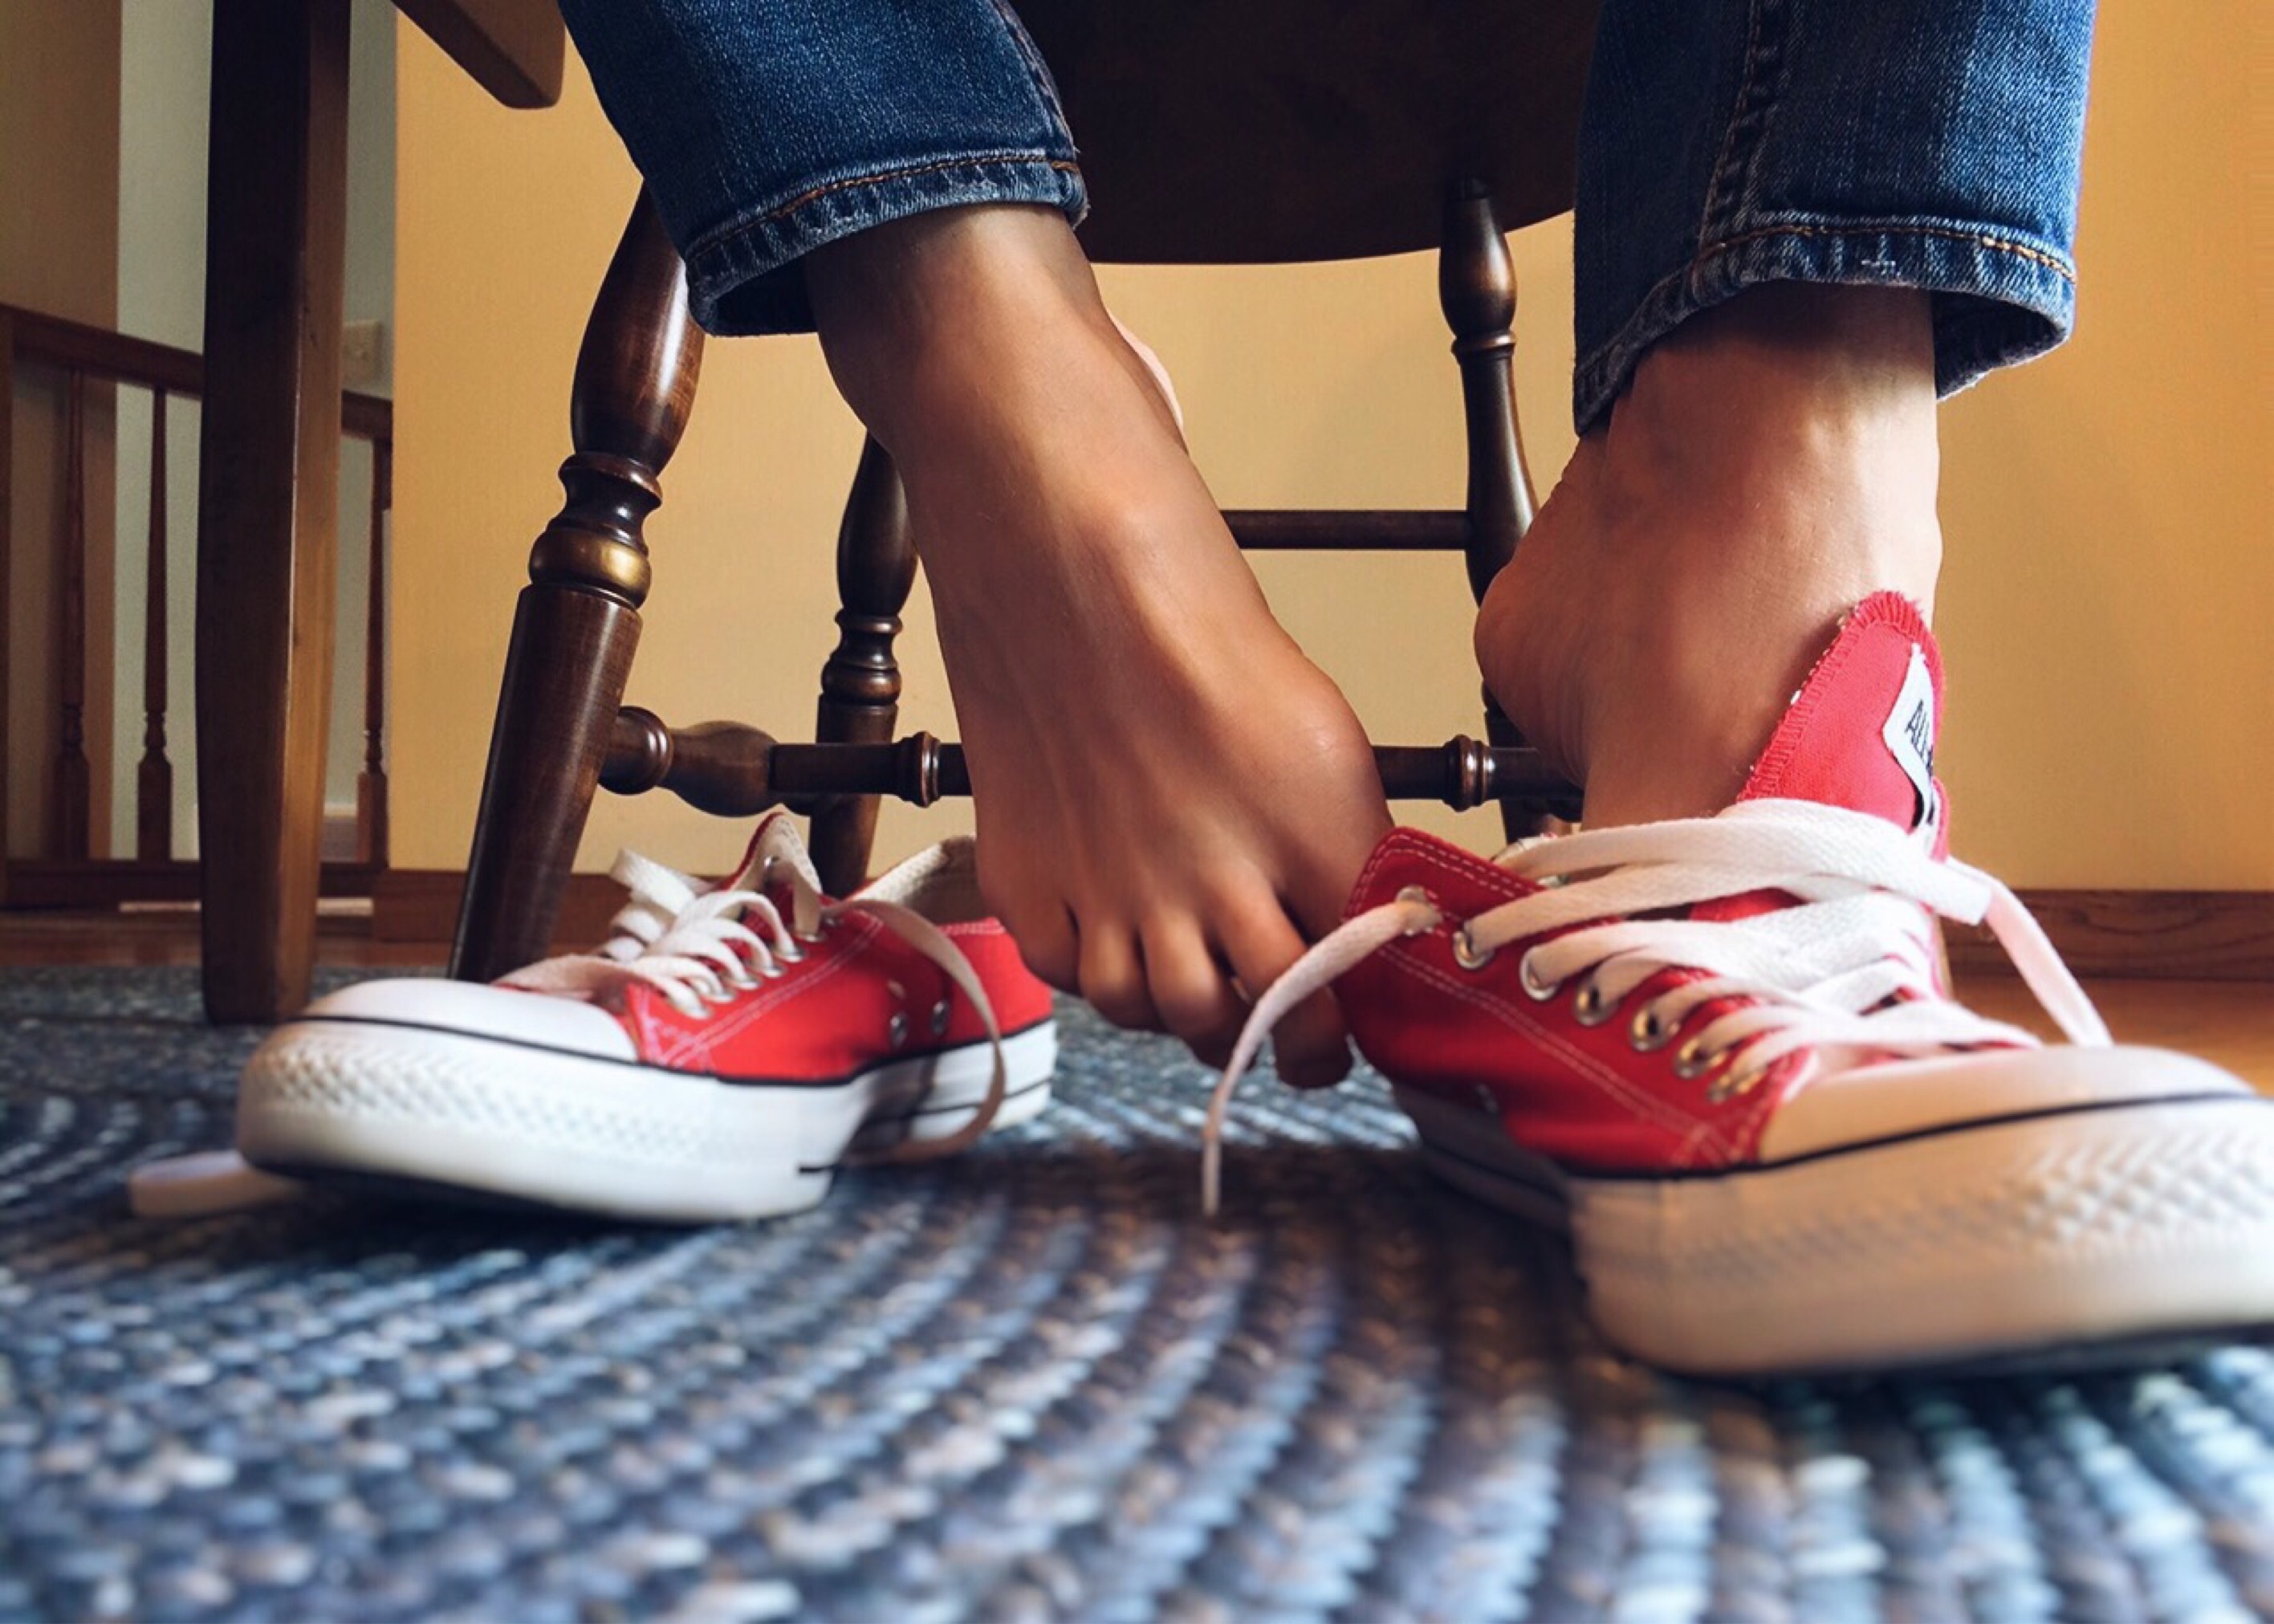
shoe, feet, leg, sitting, fashion, human body, sneakers, thigh, converse, footwear, chucks, human positions, high heeled footwear